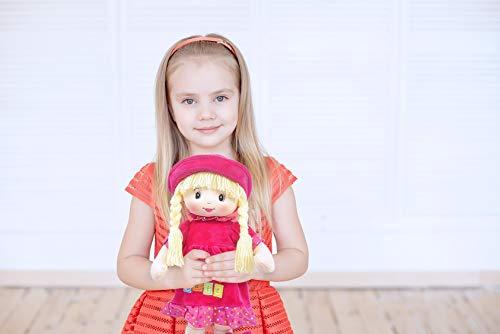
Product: Linzy Plush 17.5" Magenta Niobe Sweet Cakes Rag Doll
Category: Toys & Games | Stuffed Animals & Plush Toys | Plush Figures
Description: ADORABLE DESIGN – This pretty Linzy Niobe Rag Doll comes with a beautiful magenta dress with a "too cute" embroidering.
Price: $14.99
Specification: ProductDimensions:4x3x17.5inches|ItemWeight:10.6ounces|ShippingWeight:9.1ounces(Viewshippingratesandpolicies)|ASIN:B07HGWJ6WM|Itemmodelnumber:L-96373-2|Manufacturerrecommendedage:3yearsandup